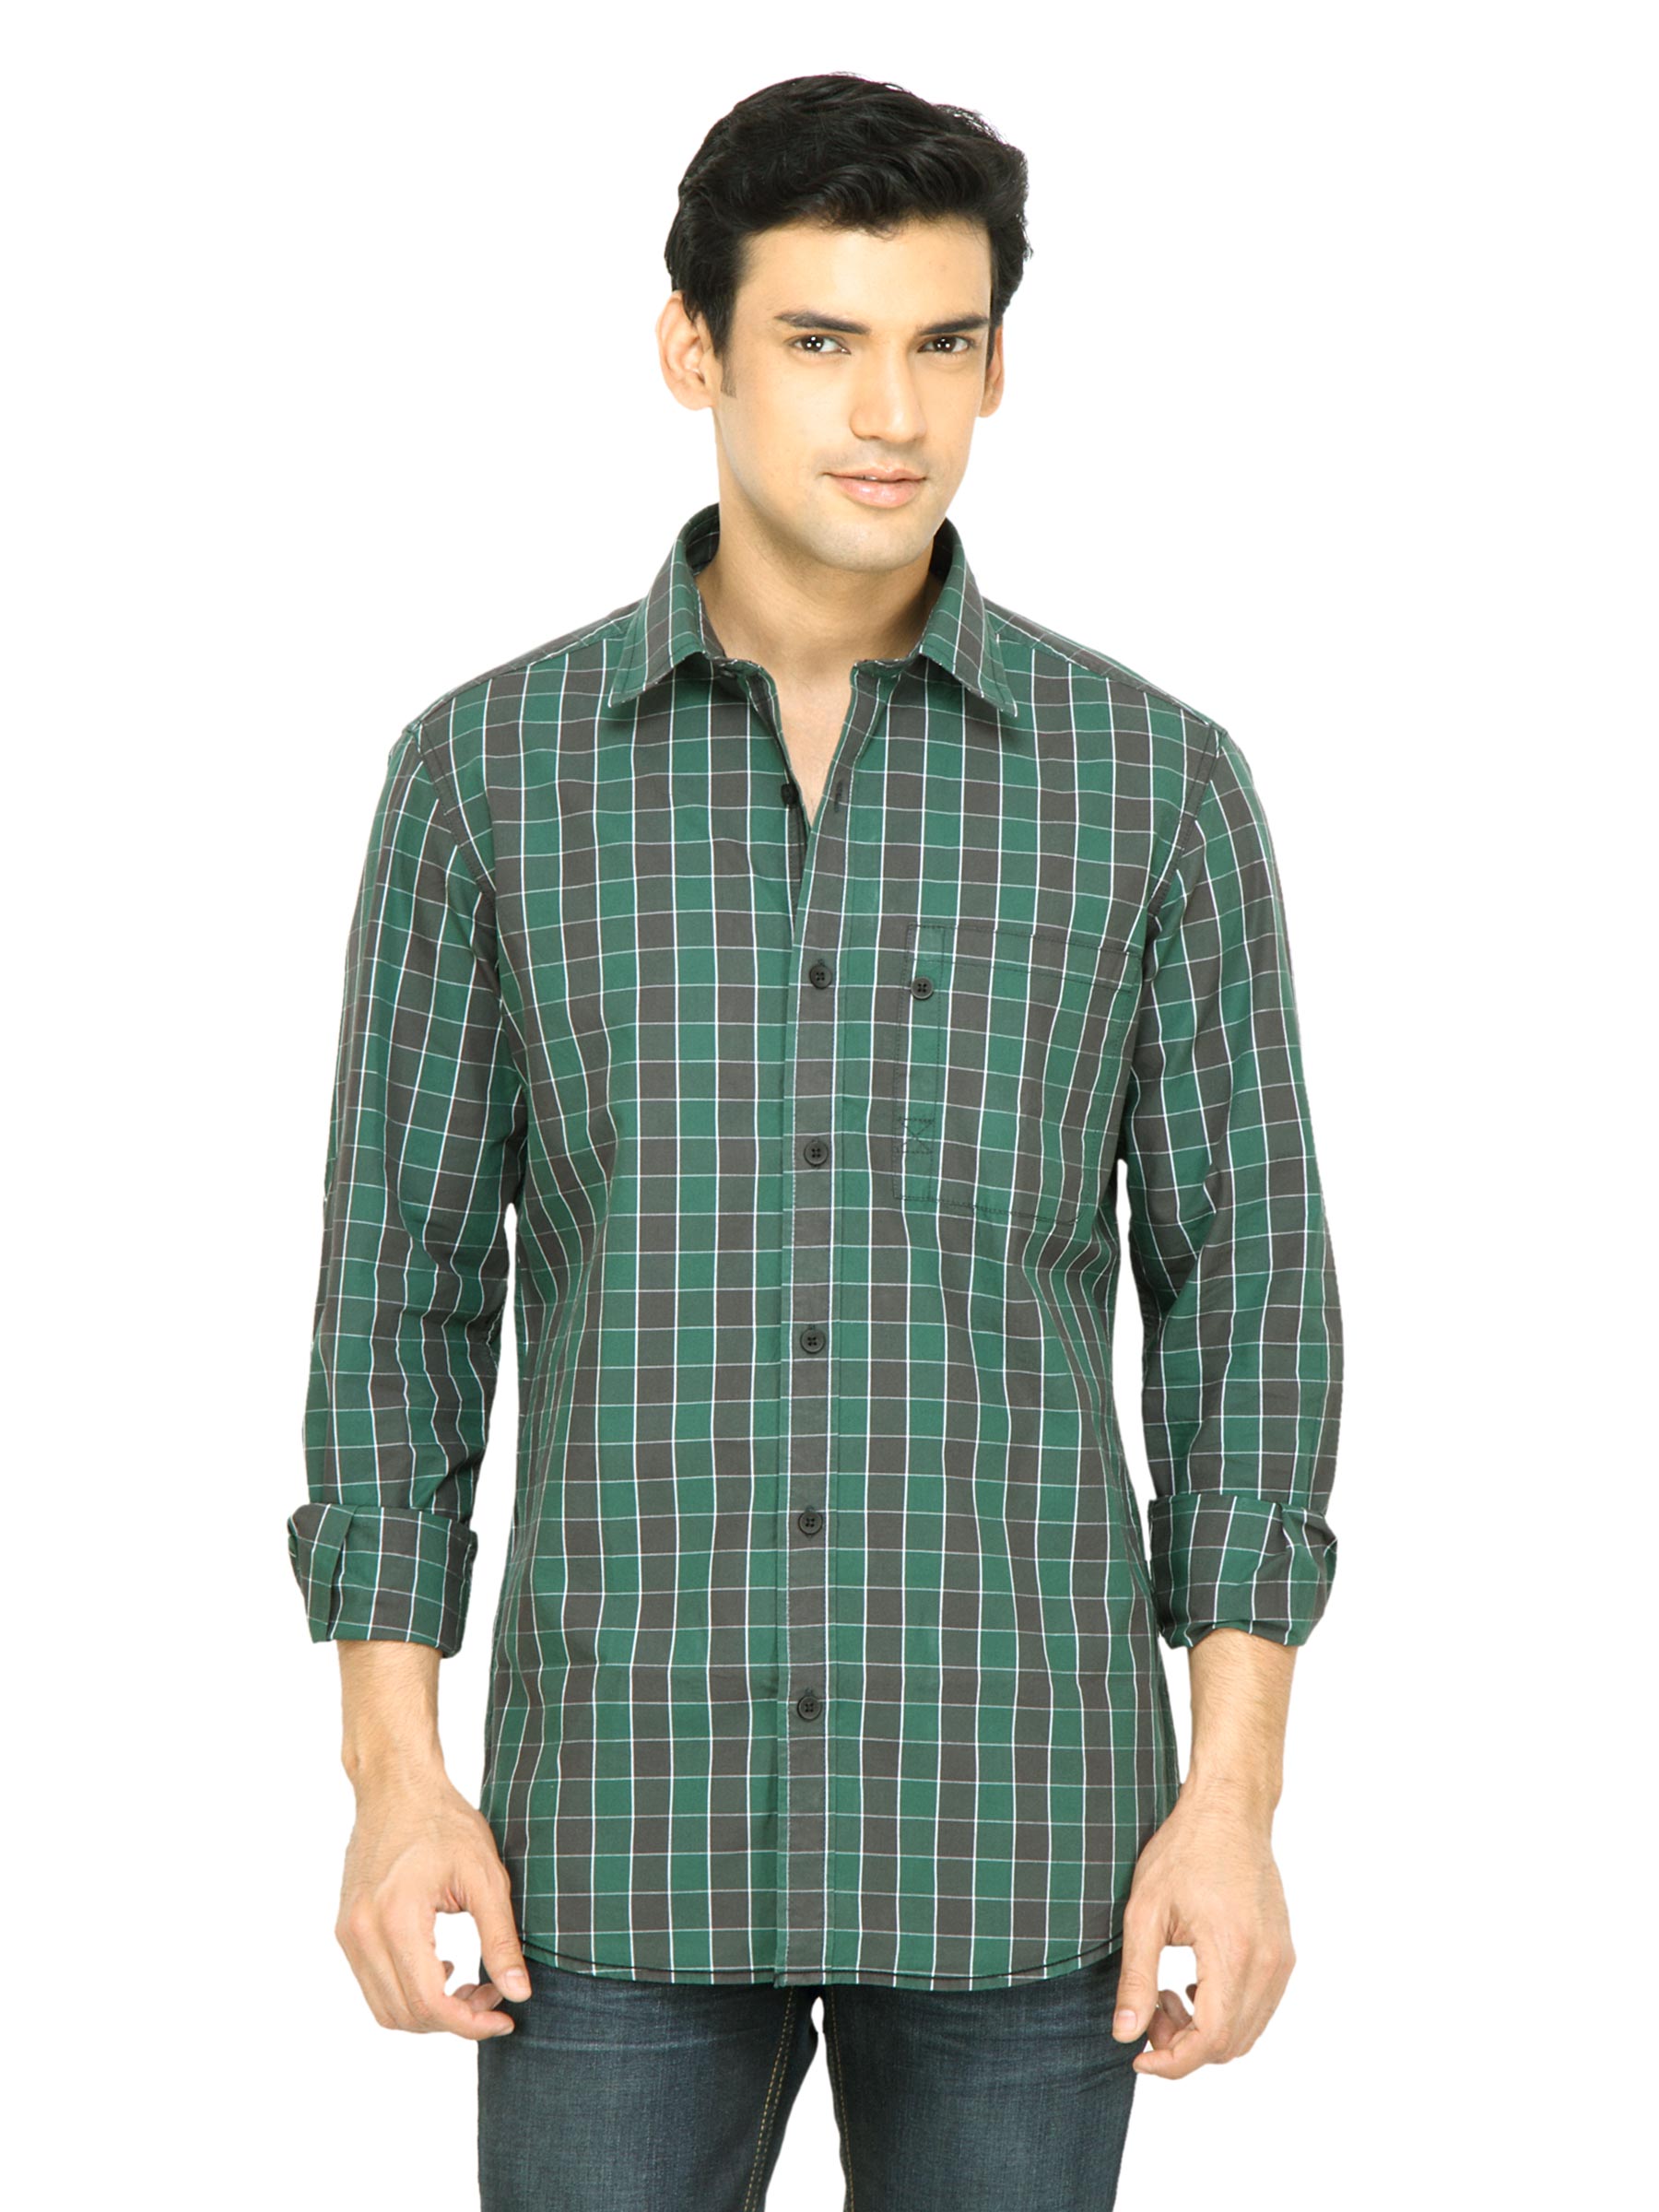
Wills Lifestyle Men Check Green Shirt
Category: Apparel / Topwear / Shirts
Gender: Men
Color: Green
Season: Summer 2011
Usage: Casual